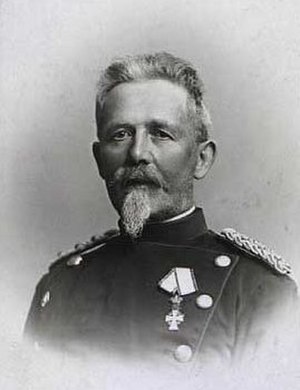
Johannes Christian Madsen
Kaptajn Johs. Chr. Madsen
Johannes Christian Madsen (28.5.1849-2.5.1914), officer, husflids- og sløjdmand
Johannes Christian Madsen er kendt for at indføre, lede og være tilsynsførende med den »militære husflid og sløjd« 1890-1913.